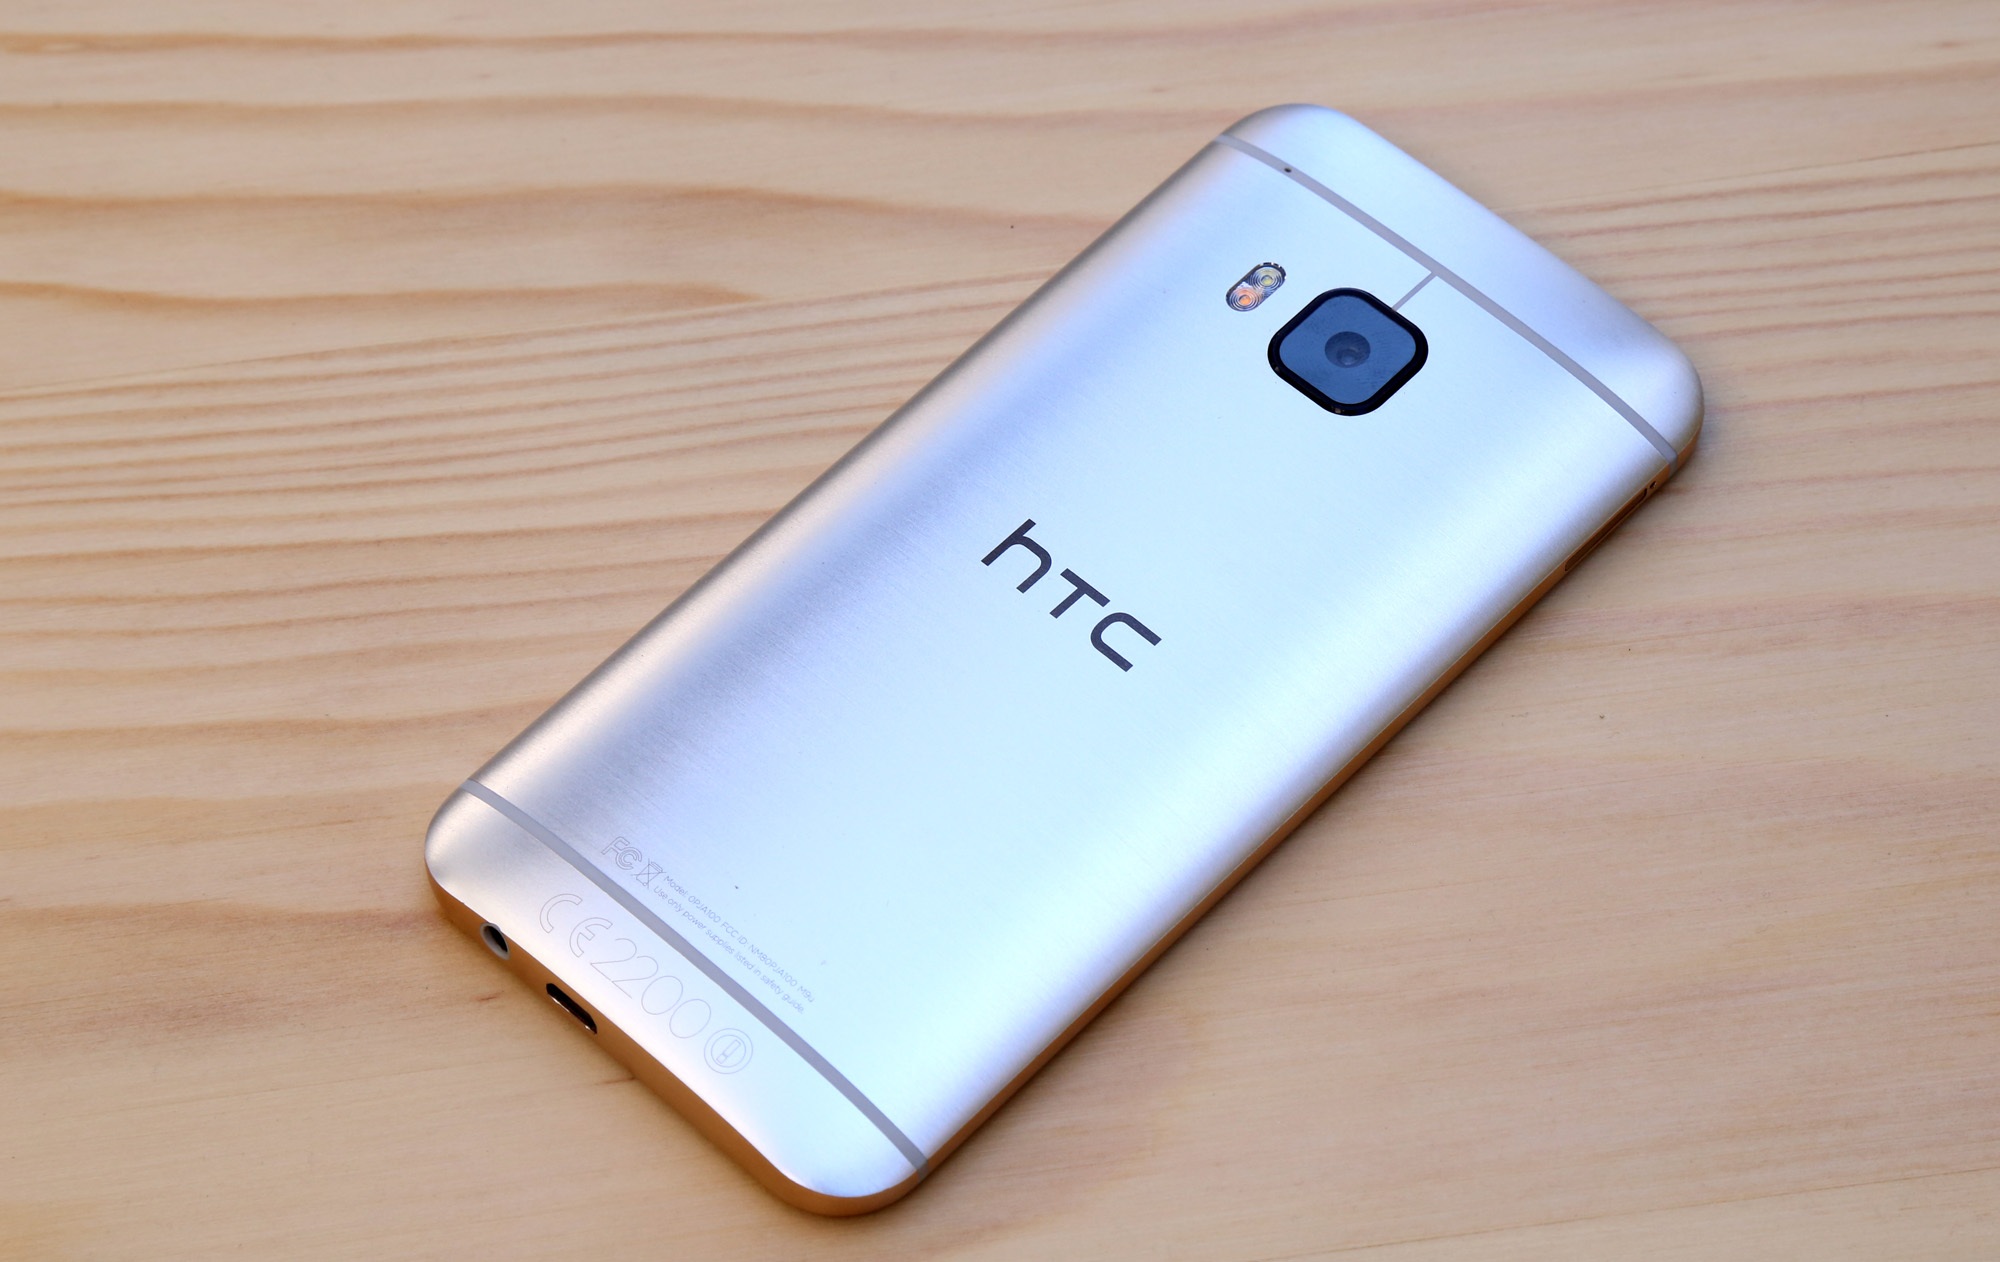
smartphone, mobile, technology, telephone, gadget, mobile phone, tech, electronic device, portable communications device, communication device, htc, htc one, htc one m8